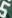
Number: 5